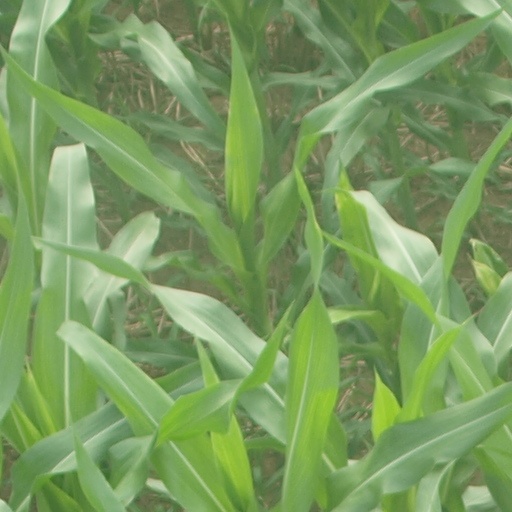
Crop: maize; corn